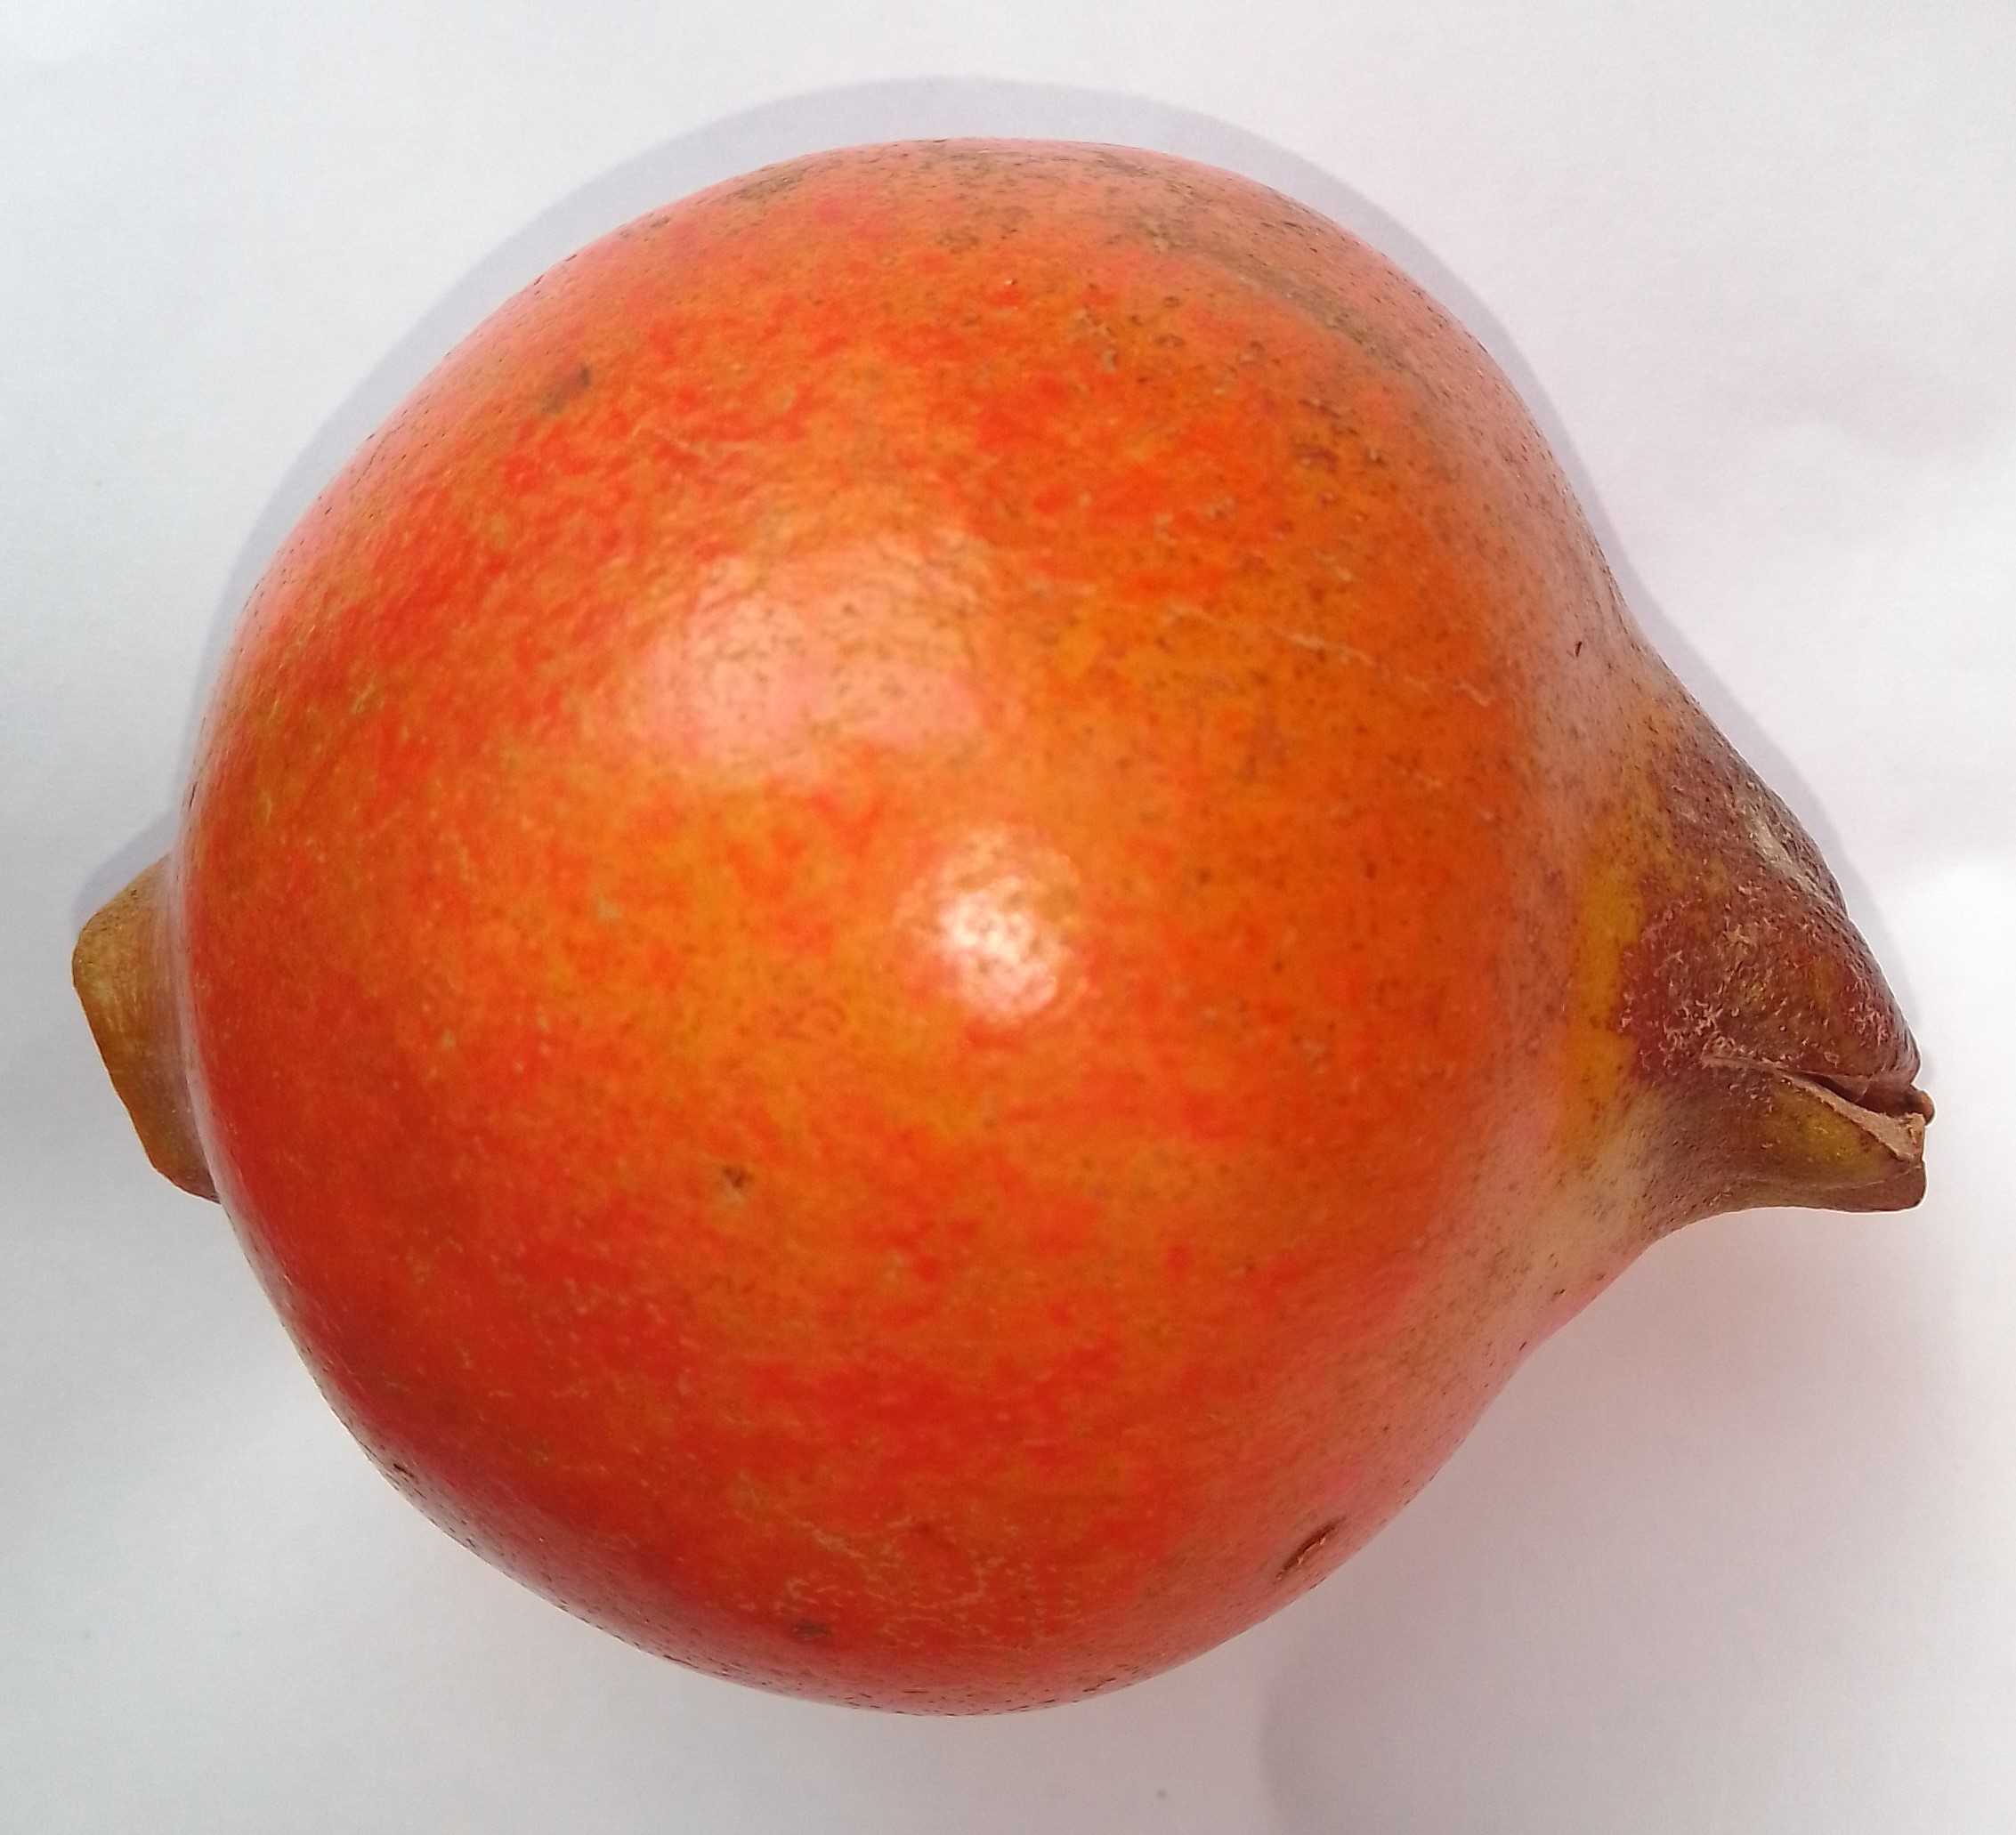
Fruit: pomegranate
Condition: fresh